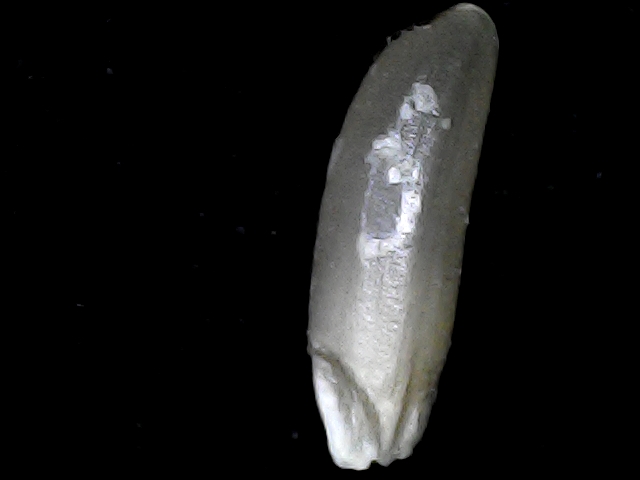
Rice variety: BD70